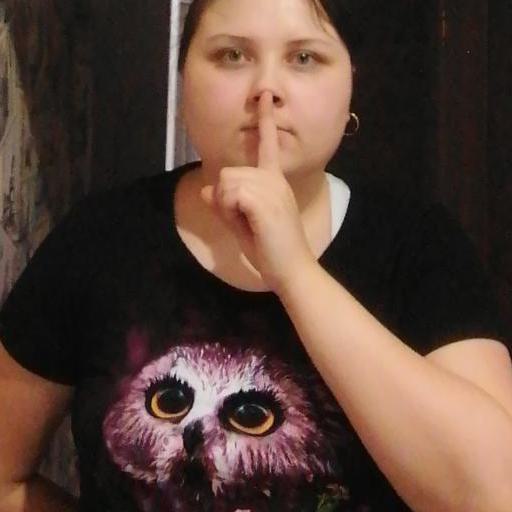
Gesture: mute